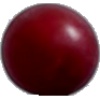
Label: Cherry Wax Red 1